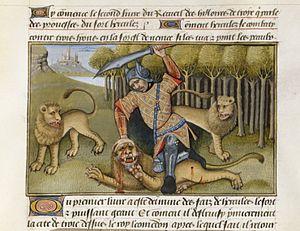
Raoul Lefèvre ou Raoul Le Fèvre est un écrivain français de la deuxième moitié du XVᵉ siècle.